Pulmonary function testing

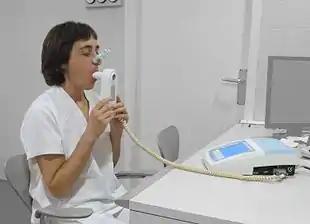
Spirometry

Spirometry includes tests of pulmonary mechanics – measurements of FVC, FEV, FEF values, forced inspiratory flow rates (FIFs), and MVV. Measuring pulmonary mechanics assesses the ability of the lungs to move huge volumes of air quickly through the airways to identify airway obstruction.